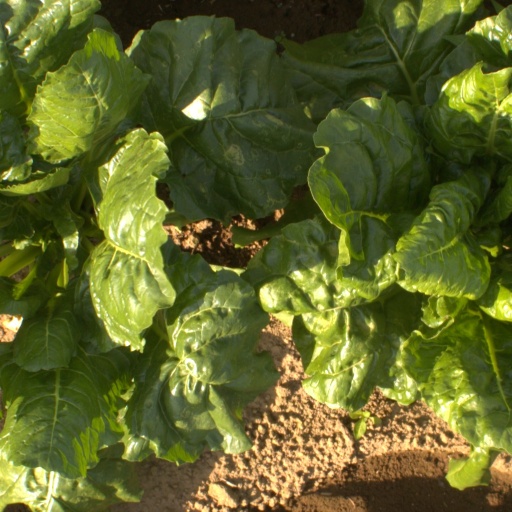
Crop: sugar beet